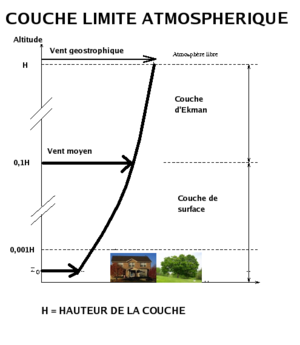
Image montrant la stratification de la couche limite planétaire depuis l'atmosphère libre où le vent est géostrophique jusqu'à la surface.Produite avec KPAINT dans Linux
La couche limite atmosphérique, également connu sous le nom de couche limite planétaire ou couche limite de frottement, est en météorologie la partie la plus basse de la troposphère dont le comportement est directement influencé par le frottement avec une surface planétaire. Sur Terre, elle répond généralement aux changements du forçage radiatif de surface en une heure ou moins. Dans cette couche, des quantités physiques telles que la vitesse d'écoulement, la température et l'humidité présentent des fluctuations rapides et le mélange vertical est intense. Au-dessus de la CLA se trouve l'atmosphère libre, là où le vent est approximativement géostrophique, tandis que dans la couche limite, le vent est affecté par la traînée superficielle due au frottement avec le relief et s'oriente en travers des isobares vers les pressions plus basses.
La couche limite est la zone d'interface entre un corps et le fluide environnant lors d'un mouvement relatif entre les deux. Elle est la conséquence de la viscosité du fluide et est un élément important en mécanique des fluides, en météorologie, en océanographie, etc.